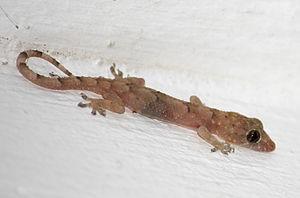
Hemidactylus mabouia est une espèce de geckos de la famille des Gekkonidae. En français elle est nommée hémidactyle commun, ou gecko des maisons, ou encore aux Antilles mabouya domestique